Wira (film)

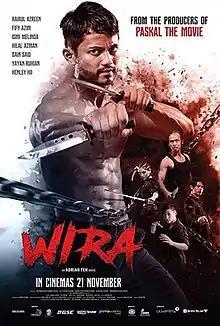
Film poster

Wira (English: Hero) is a 2019 Malaysian Malay-language action thriller film directed and produced by Adrian Teh starring Hairul Azreen, Fify Azmi, Ismi Melinda, Josiah Hogan, Yayan Ruhian, Dain Said and Henley Hii. The plot revolves around an ex-military man returning home after a long absence to help his family out of a situation with a local thug named Raja.